Femke Bol

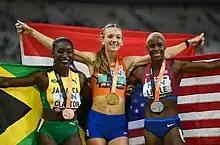
Photo of Rushell Clayton, Femke Bol, and Shamier Little posing with medals around their necks while holding their countries' flags

On 19 August, during the 4 × 400 m mixed relay at the 2023 World Athletics Championships in Budapest, Bol fell within metres of the finish line, while vying with Alexis Holmes of the USA for first place. Landing face first, Bol lost the relay baton over the finish line, making it impossible for the Netherlands team to legitimately finish the race and resulting in a DNF. On 24 August, she gained her first world title when she won the final of the 400 m hurdles in 51.70 s. She then continued her success on 27 August with her anchor leg in the women's 4 × 400 metres relay, passing Nicole Yeargin of Great Britain and Stacey-Ann Williams of Jamaica shortly before the finish line, earning her a second gold medal at these World Championships, together with team members Eveline Saalberg, Lieke Klaver, Cathelijn Peeters, and Lisanne de Witte (heat only).